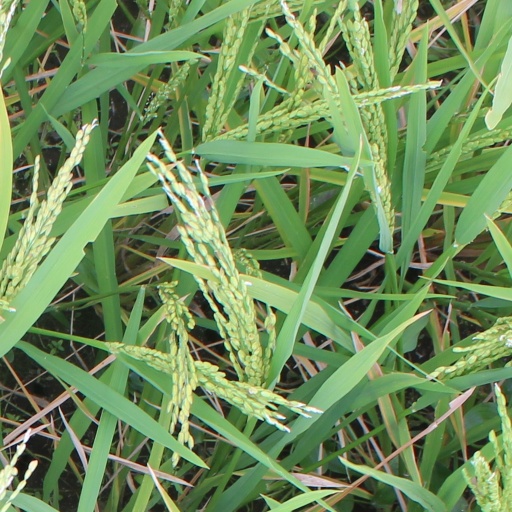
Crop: rice